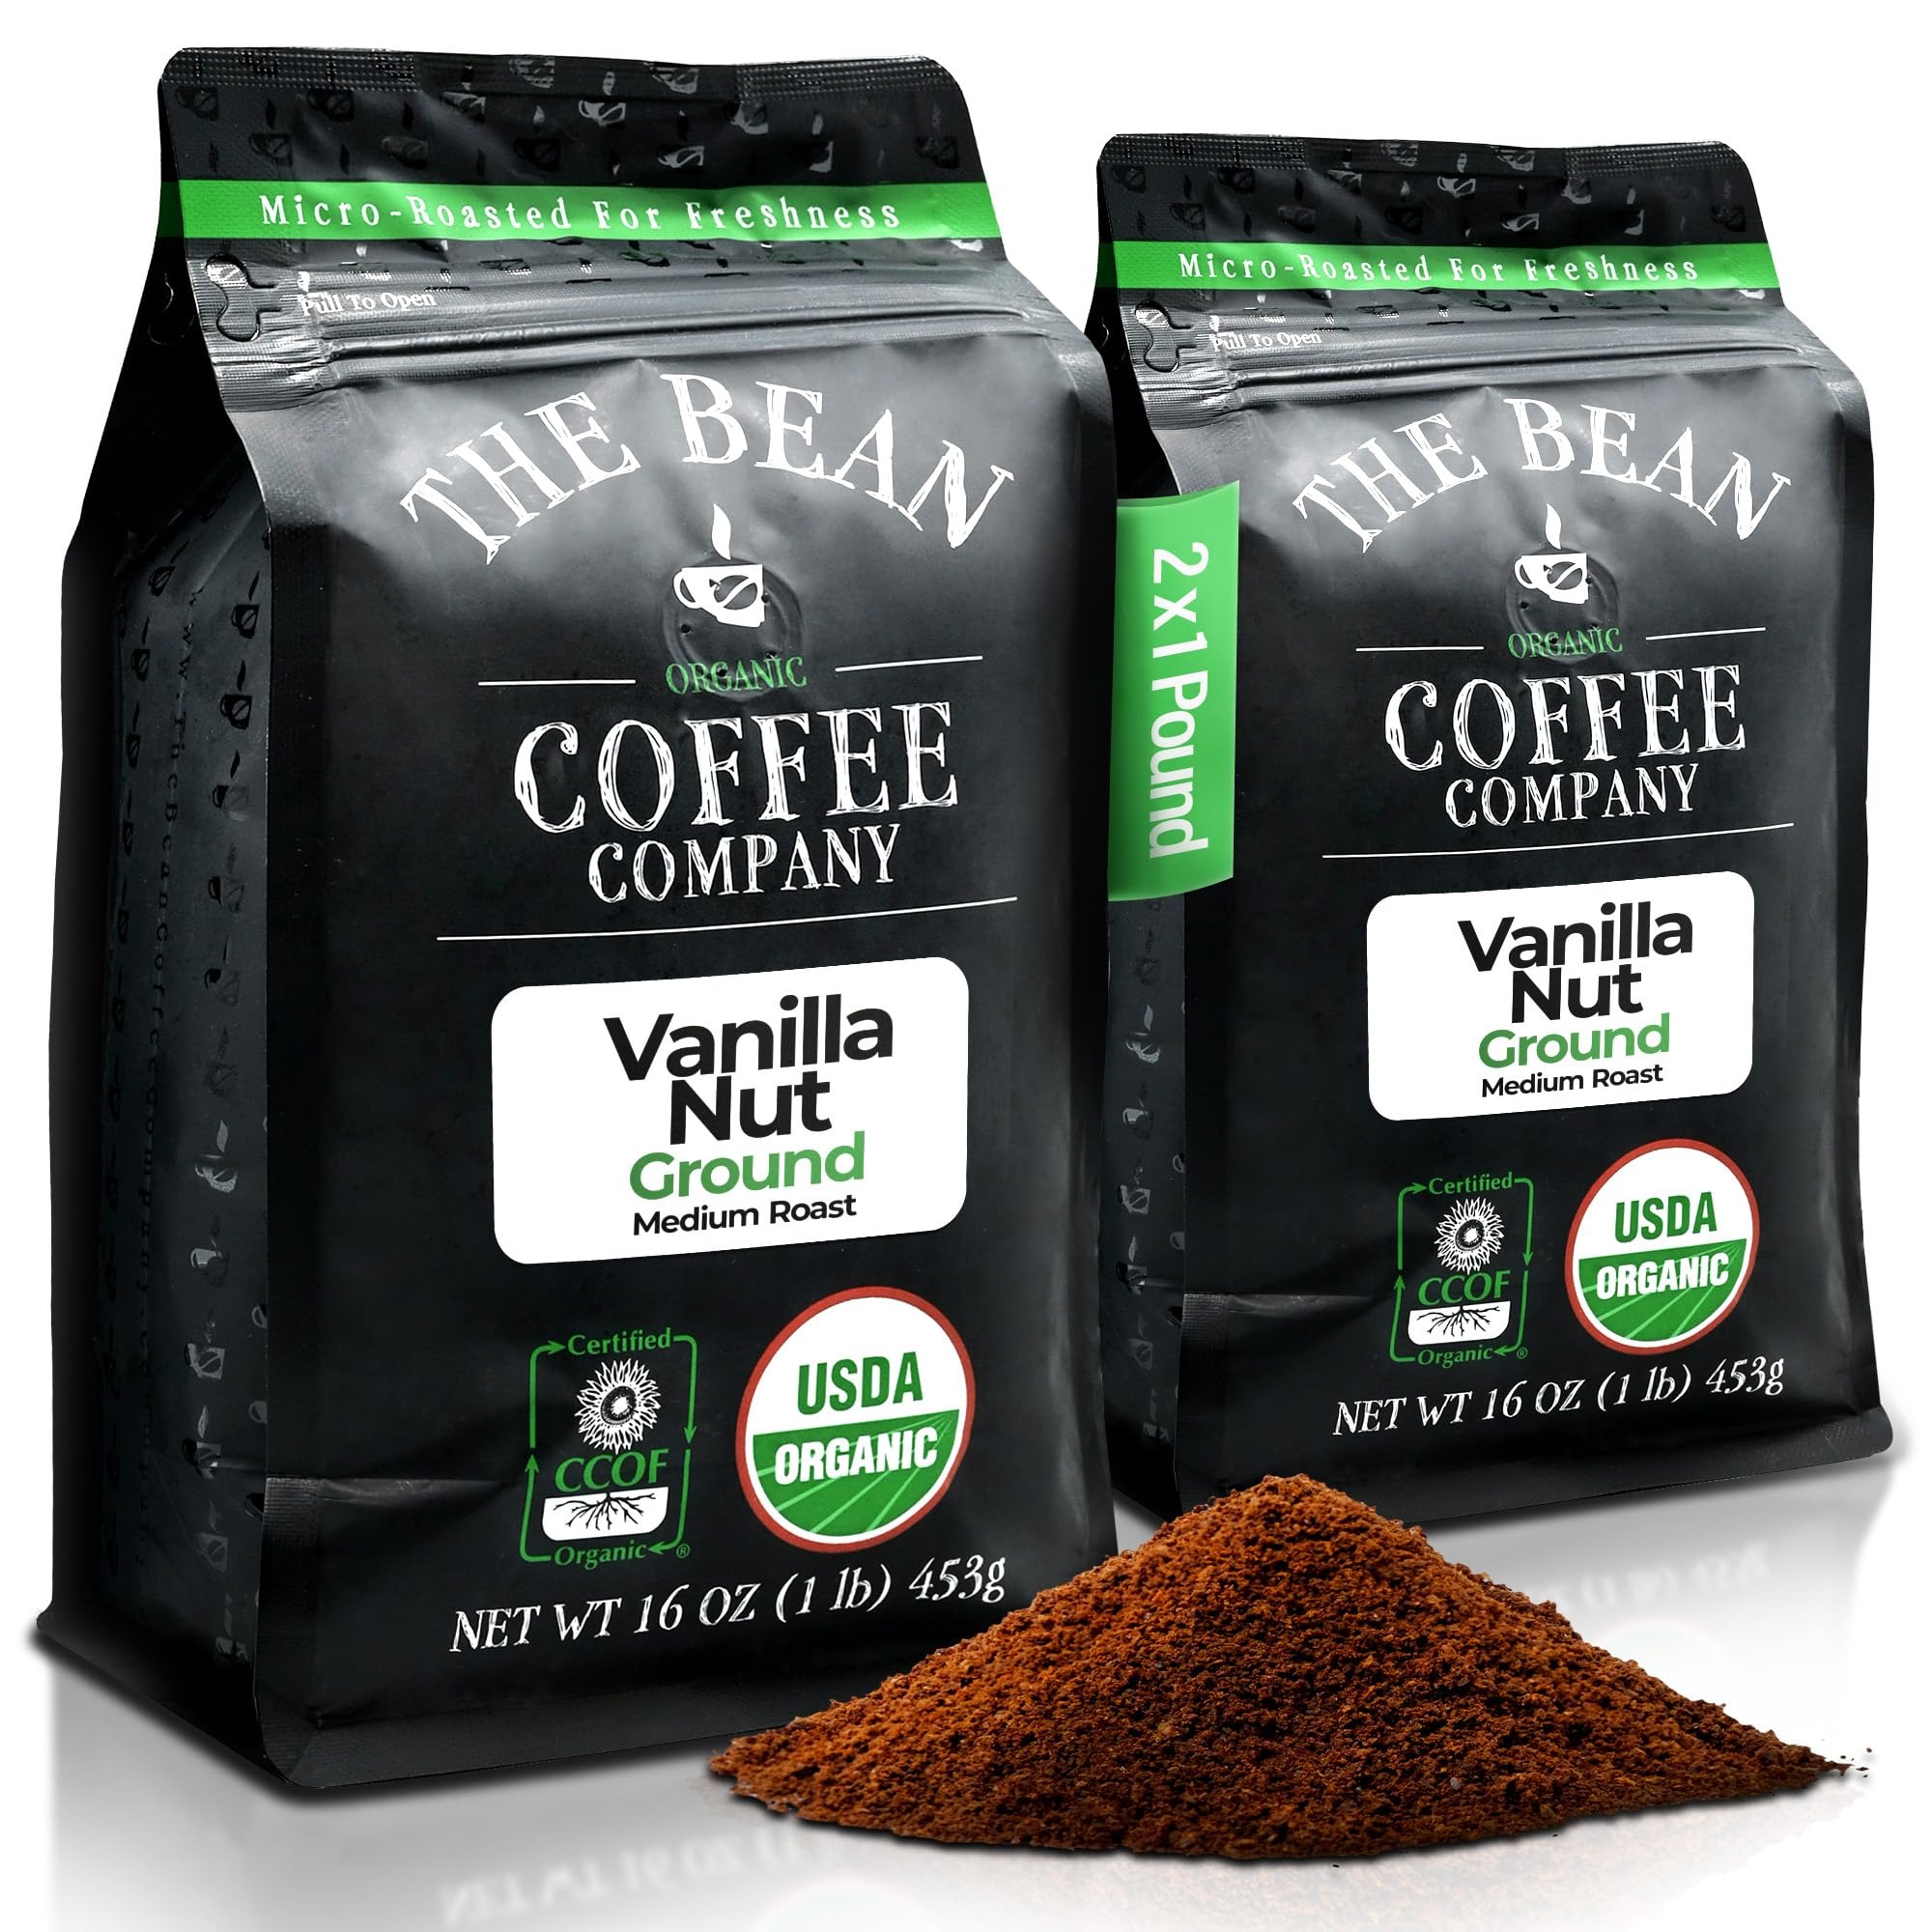
Item Name: The Bean Organic Coffee Company Vanilla Nut, Medium Roast, Ground Coffee, 16-Ounce Bags (Pack of 2),Café molido tostado organico
Bullet Point 1: Infused with a hint of nuttiness, Vanilla Nut organic ground medium roast is a deliciously sweet, smooth, and aromatic vanilla flavored coffee treat.
Bullet Point 2: SMALL BATCH ROASTED IN THE USA: Like all coffees from The Bean Organic Coffee Company, this 100% Arabica coffee is hand roasted in small batches in the USA and packaged at the peak of its cycle to preserve its natural flavors and fresh-roasted quality
Bullet Point 3: CERTIFIED ORGANIC: The Bean Organic Coffee Company uses 100 percent organic coffee beans, certified by the USDA and CCOF (California Certified Organic Farmers). The Bean Coffee Company uses certified organic flavoring as well
Bullet Point 4: SUSTAINABLE FARMING: Our products are produced using farming practices that maintain and improve soil and water quality, minimize the use of synthetic materials, conserve biodiversity, and avoid genetic engineering
Bullet Point 5: SUPPORT SMALL BUSINESS: We are a family-owned business that began our journey back in 2007 at our local farmer’s market down in Southern California. Since then we have grown our business to bring organic coffee direct to our customers all across the United States!
Product Description: Vanilla Nut medium roast has a sweet, smooth, vanilla flavorVanilla infused with a hint of nuttiness, delight in this aromatic coffee treat. Vanilla Nut organic ground medium roast is a deliciously sweet, smooth, vanilla flavored coffee. Like all coffees from the bean coffee company, this 100% Arabica coffee was hand roasted in small batches and packaged at the peak of its cycle to preserve its natural flavors and fresh-roasted quality. The Bean Coffee Company has a combined more than 25 years of Roasting experience with an innovative commitment to great taste, quality and health. It's all about the bean.
Value: 32.0
Unit: Ounce

Price: 35.04